Rhythmicana

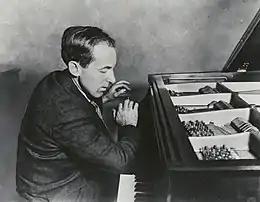
Cowell at the piano,

Henry Cowell's 1938 work Rhythmicana is a suite of piano pieces centered on polyrhythms and dissonant counterpoint. It is known for its unusual time signatures, with the first two movements being in time, and the third movement having the polymeter of in the right hand and in the left.